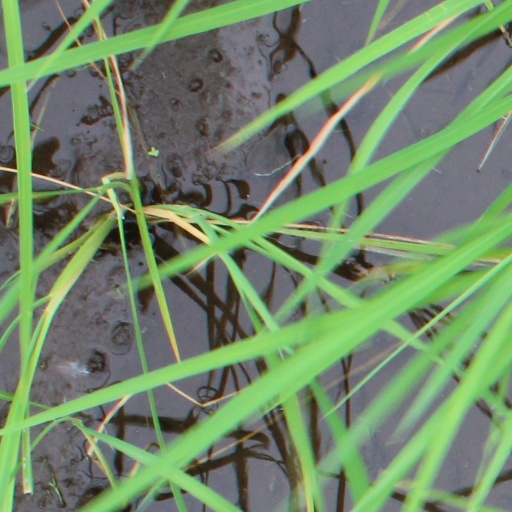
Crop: rice